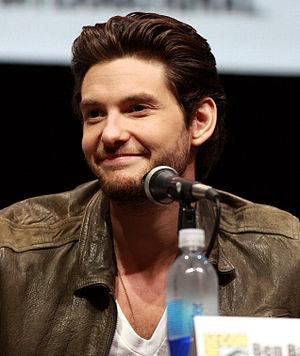
Marvel's The Punisher, ou simplement The Punisher, est une série télévisée américaine en 26 épisodes de 50–58 minutes créée par Steve Lightfoot. La diffusion a démarré le 17 novembre 2017 sur le service de vidéo à la demande Netflix.